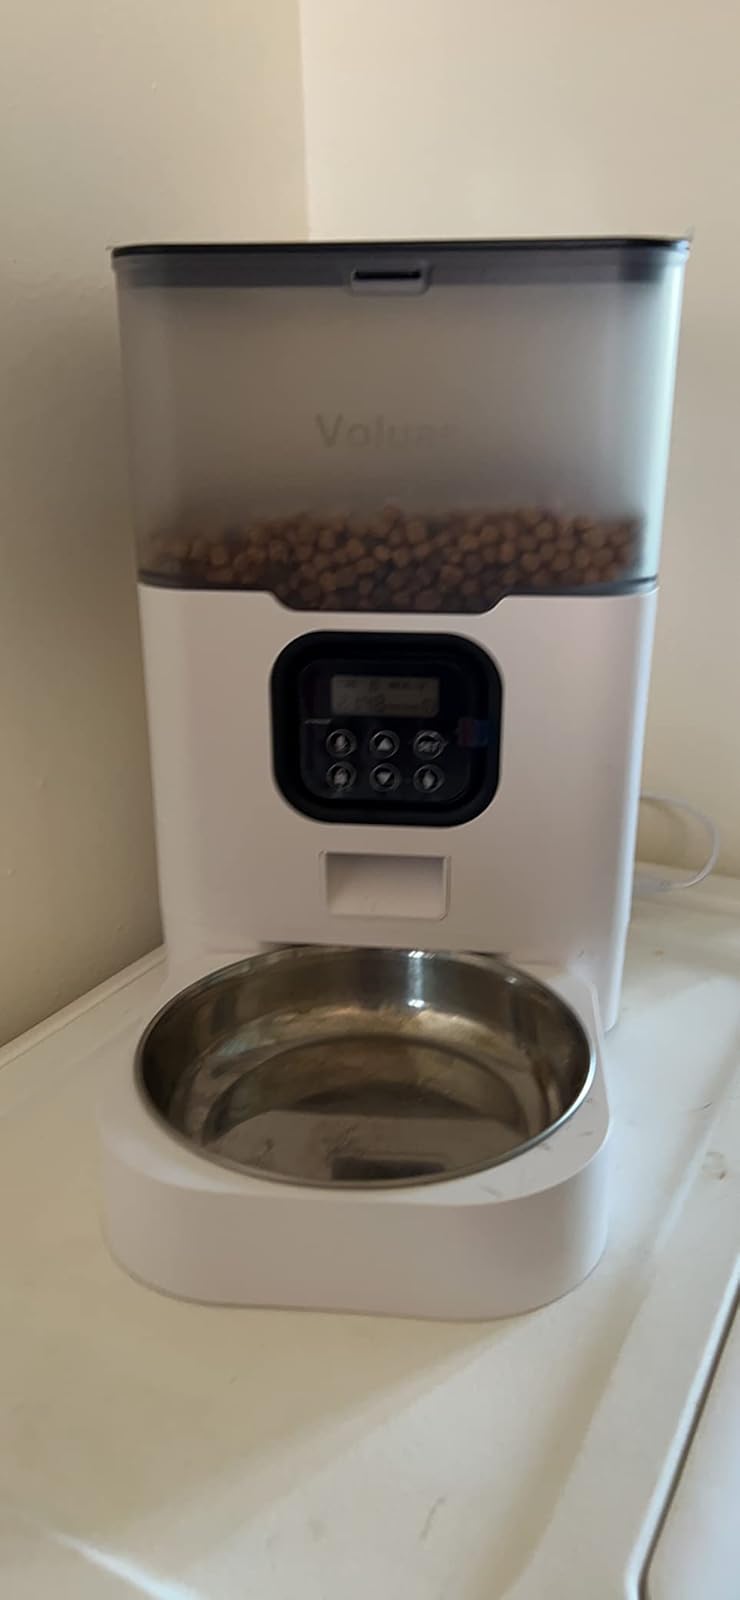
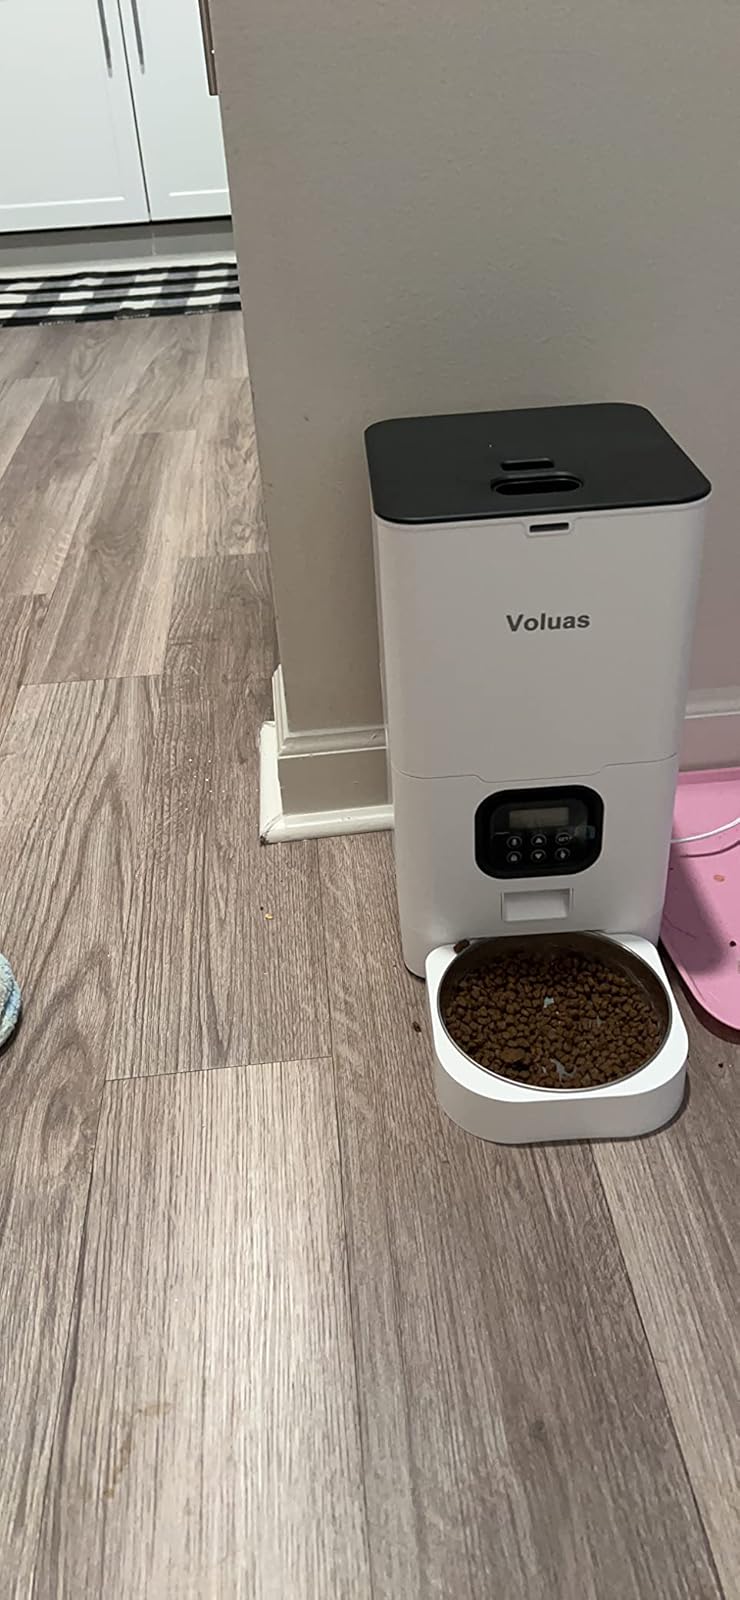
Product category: items_feeder
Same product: no